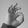
ASL letter: F